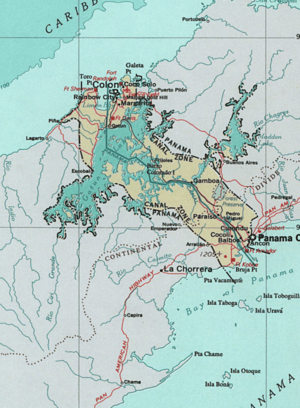
Panamakanalzonen
Det gule område markerer kanalzonen
Panamakanalzonens geografiske placering
Panamakanalzonen var et 1.432km² stort amerikansk uorganiseret territorium i Panama. Territoriet strakte sig over en cirka otte kilometer bred landstribe på begge sider af Panamakanalen. Territoriet blev en realitet, da USA og Panama i 1903 indgik en aftale, som bestemte, at USA skulle stå for konstruktionen og styringen af Panamakanalen samt den otte kilometer brede kontrolzone.